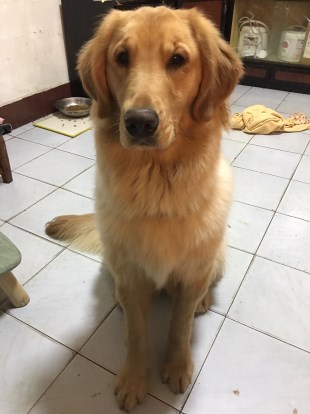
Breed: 5355-n000126-golden_retriever